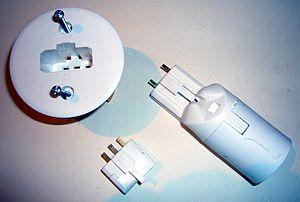
prise fiche douille DCL
La connectique désigne l’ensemble des procédés et techniques qui permettent d'établir une connexion fiable entre des systèmes électriques ou électroniques distincts. Elle est à la fois utile à la transmission de l'énergie et à celle des données.
Le DCL, permet le raccordement des luminaires à un circuit électrique. Il s'agit d'une véritable prise électrique, d'un format réduit. Le DCL est normalisé au niveau international par la CEI sous la référence CEI-61995.